Pretty Maids

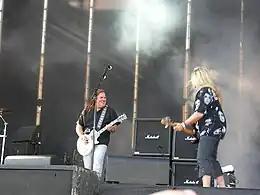
Pretty Maids in 2007

In 2000, the band released the album "Carpe Diem", which was more melodic than their previous offerings, disappointing certain factions of their fan-base.